Antal Jäkl

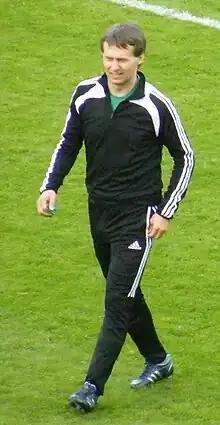

Antal Jäkl (born 18 November 1971 in Beremend) is a Hungarian football player who retired.